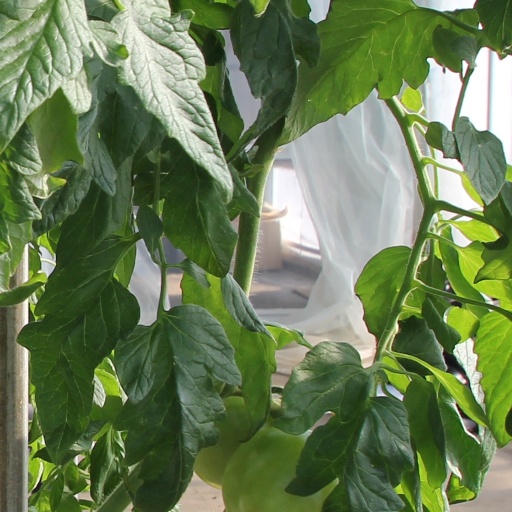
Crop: tomato